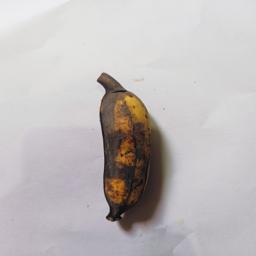
Banana variety: Bangla Kola